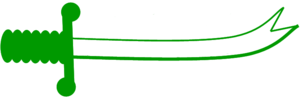
Houthierne
Zulfiqar-sværdet, der tilhørte Ali ibn Abi Talib, er Houthi-opprørernes emblem.
Houthierne også kendt som Guds Partisaner er en shiitisk Zaidi oprørsgruppe, der opererer i Yemen.